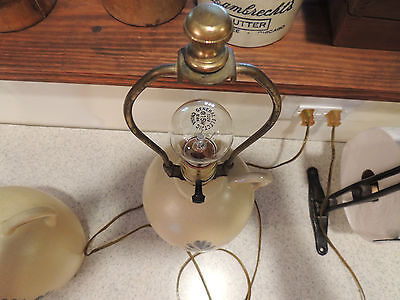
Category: lamp